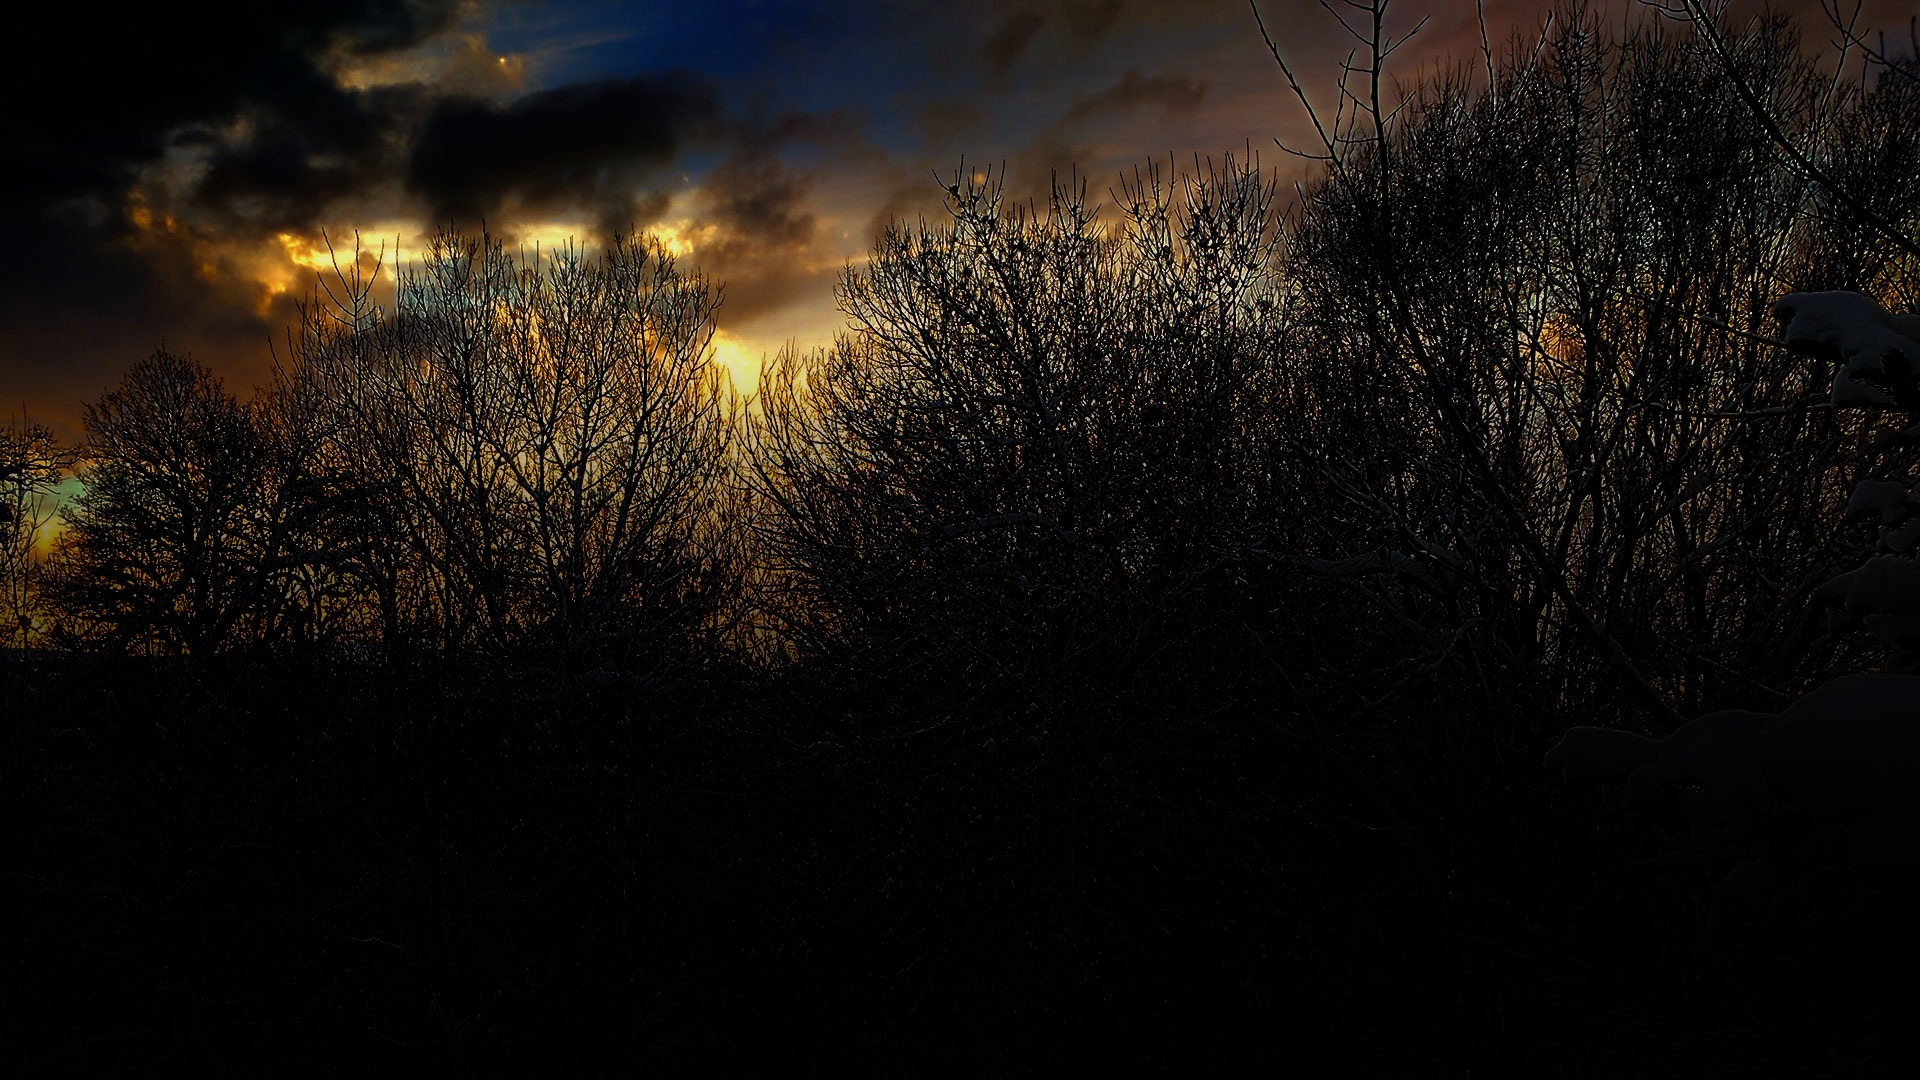
tree, light, sky, sunset, night, sunlight, morning, dawn, atmosphere, dusk, evening, reflection, darkness, trees